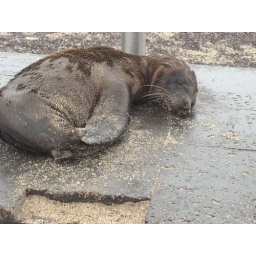
A sea lion pup napping on the sidewalk in San Cristobal.